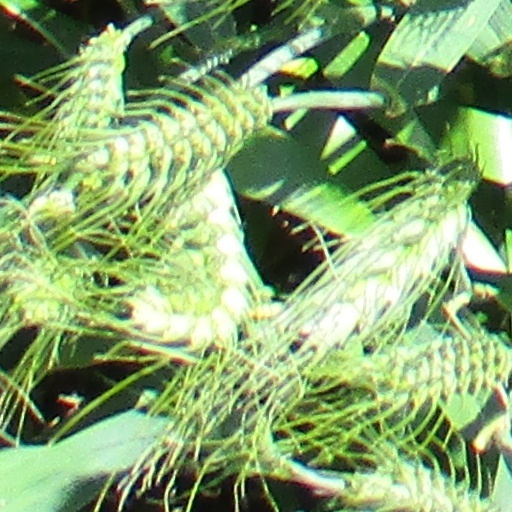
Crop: wheat